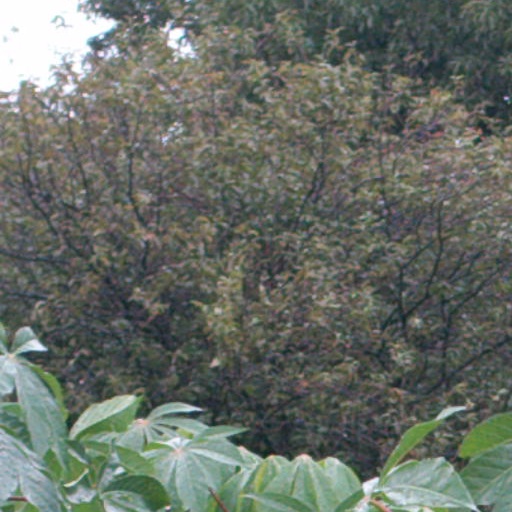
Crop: cassava